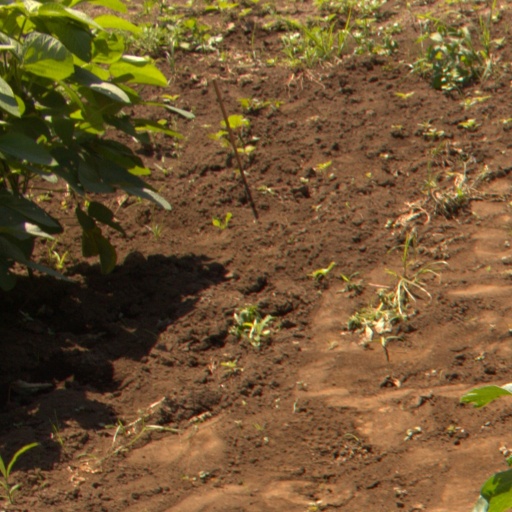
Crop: soybean